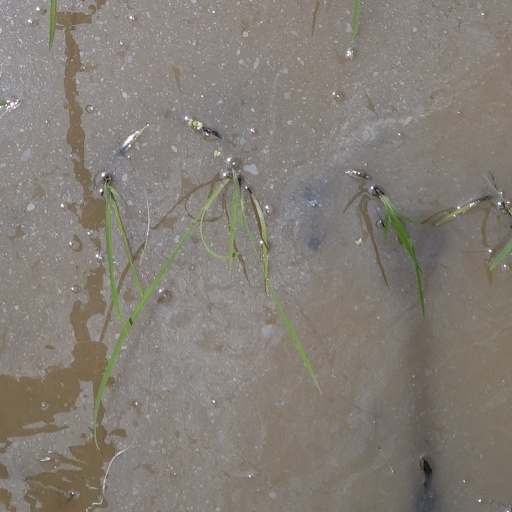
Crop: rice